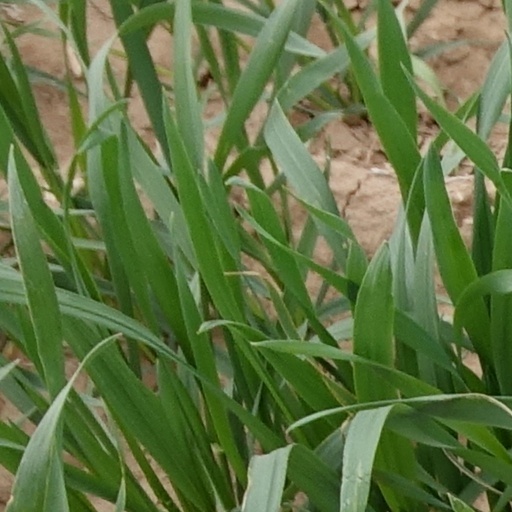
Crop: wheat